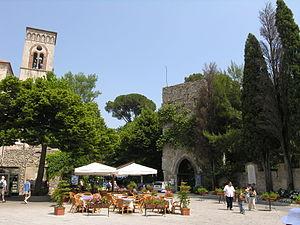
Ravello est une commune italienne située dans la province de Salerne dans la région Campanie en Italie méridionale.